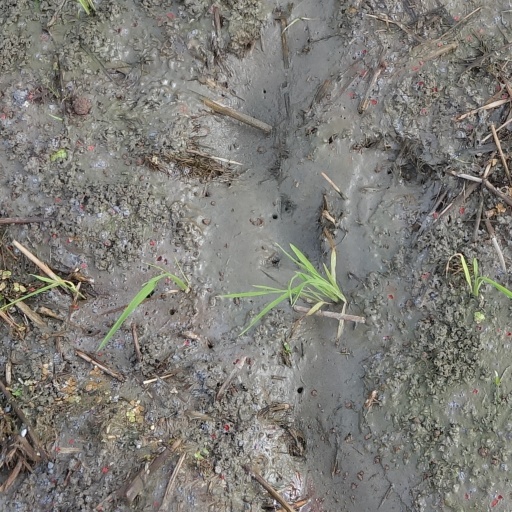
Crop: rice